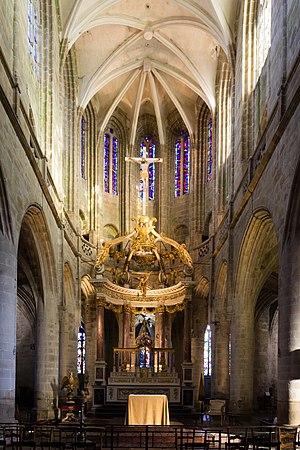
La basilique Saint-Sauveur de Dinan est un édifice religieux catholique romain situé à Dinan, en France. Elle est historiquement l'une des deux églises paroissiales de la ville, l'autre étant l'église Saint-Malo.